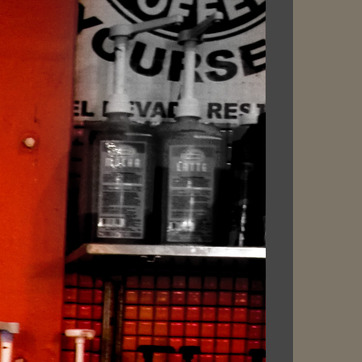
Material: plastic